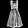
Label: Dress